Shieling

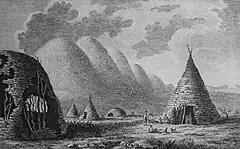
18th-century shielings on the isle of Jura, from Thomas Pennant's 1776 "Voyage to the Hebrides"

The Welsh traveller and naturalist Thomas Pennant wrote the first description of Scottish shielings: